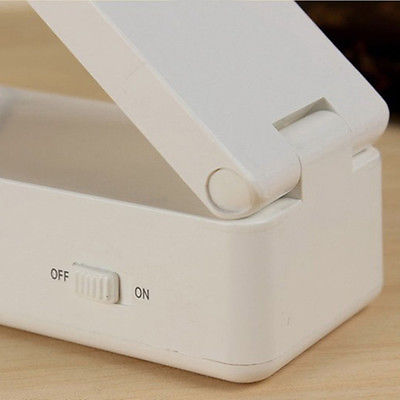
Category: lamp